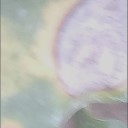
Label: Leaf_rust